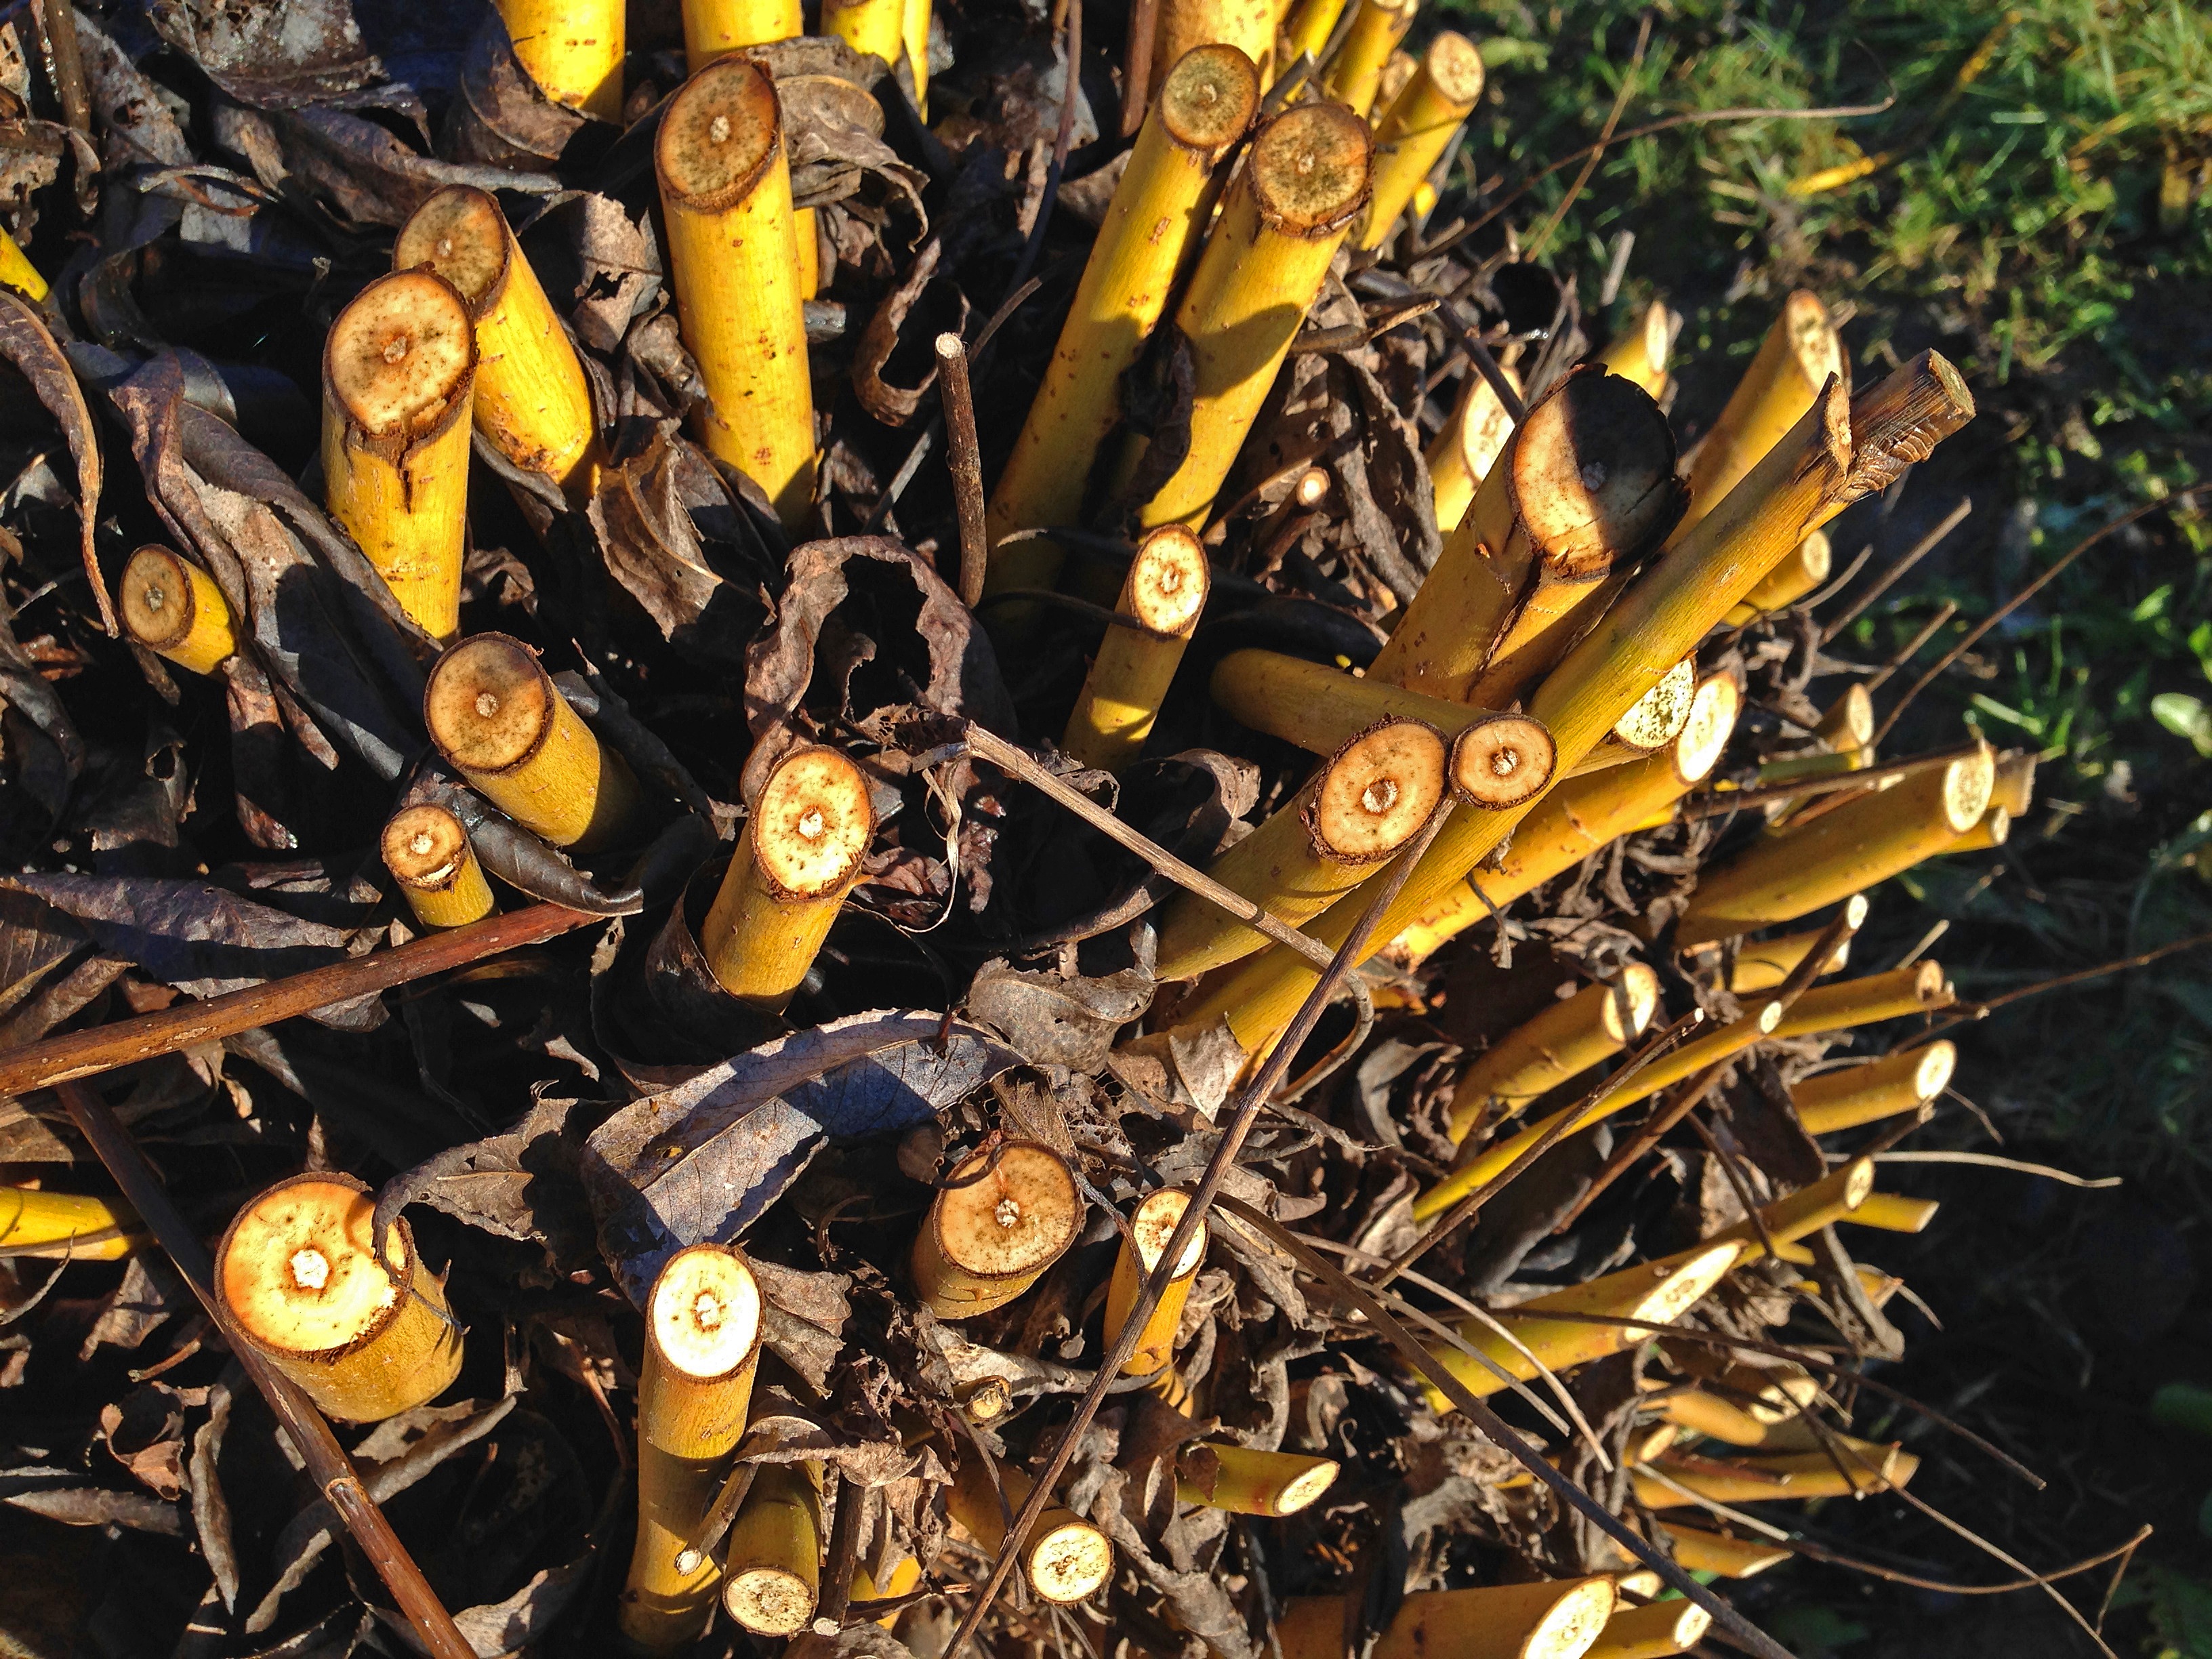
nature, flower, yellow, cut, pollarded willow